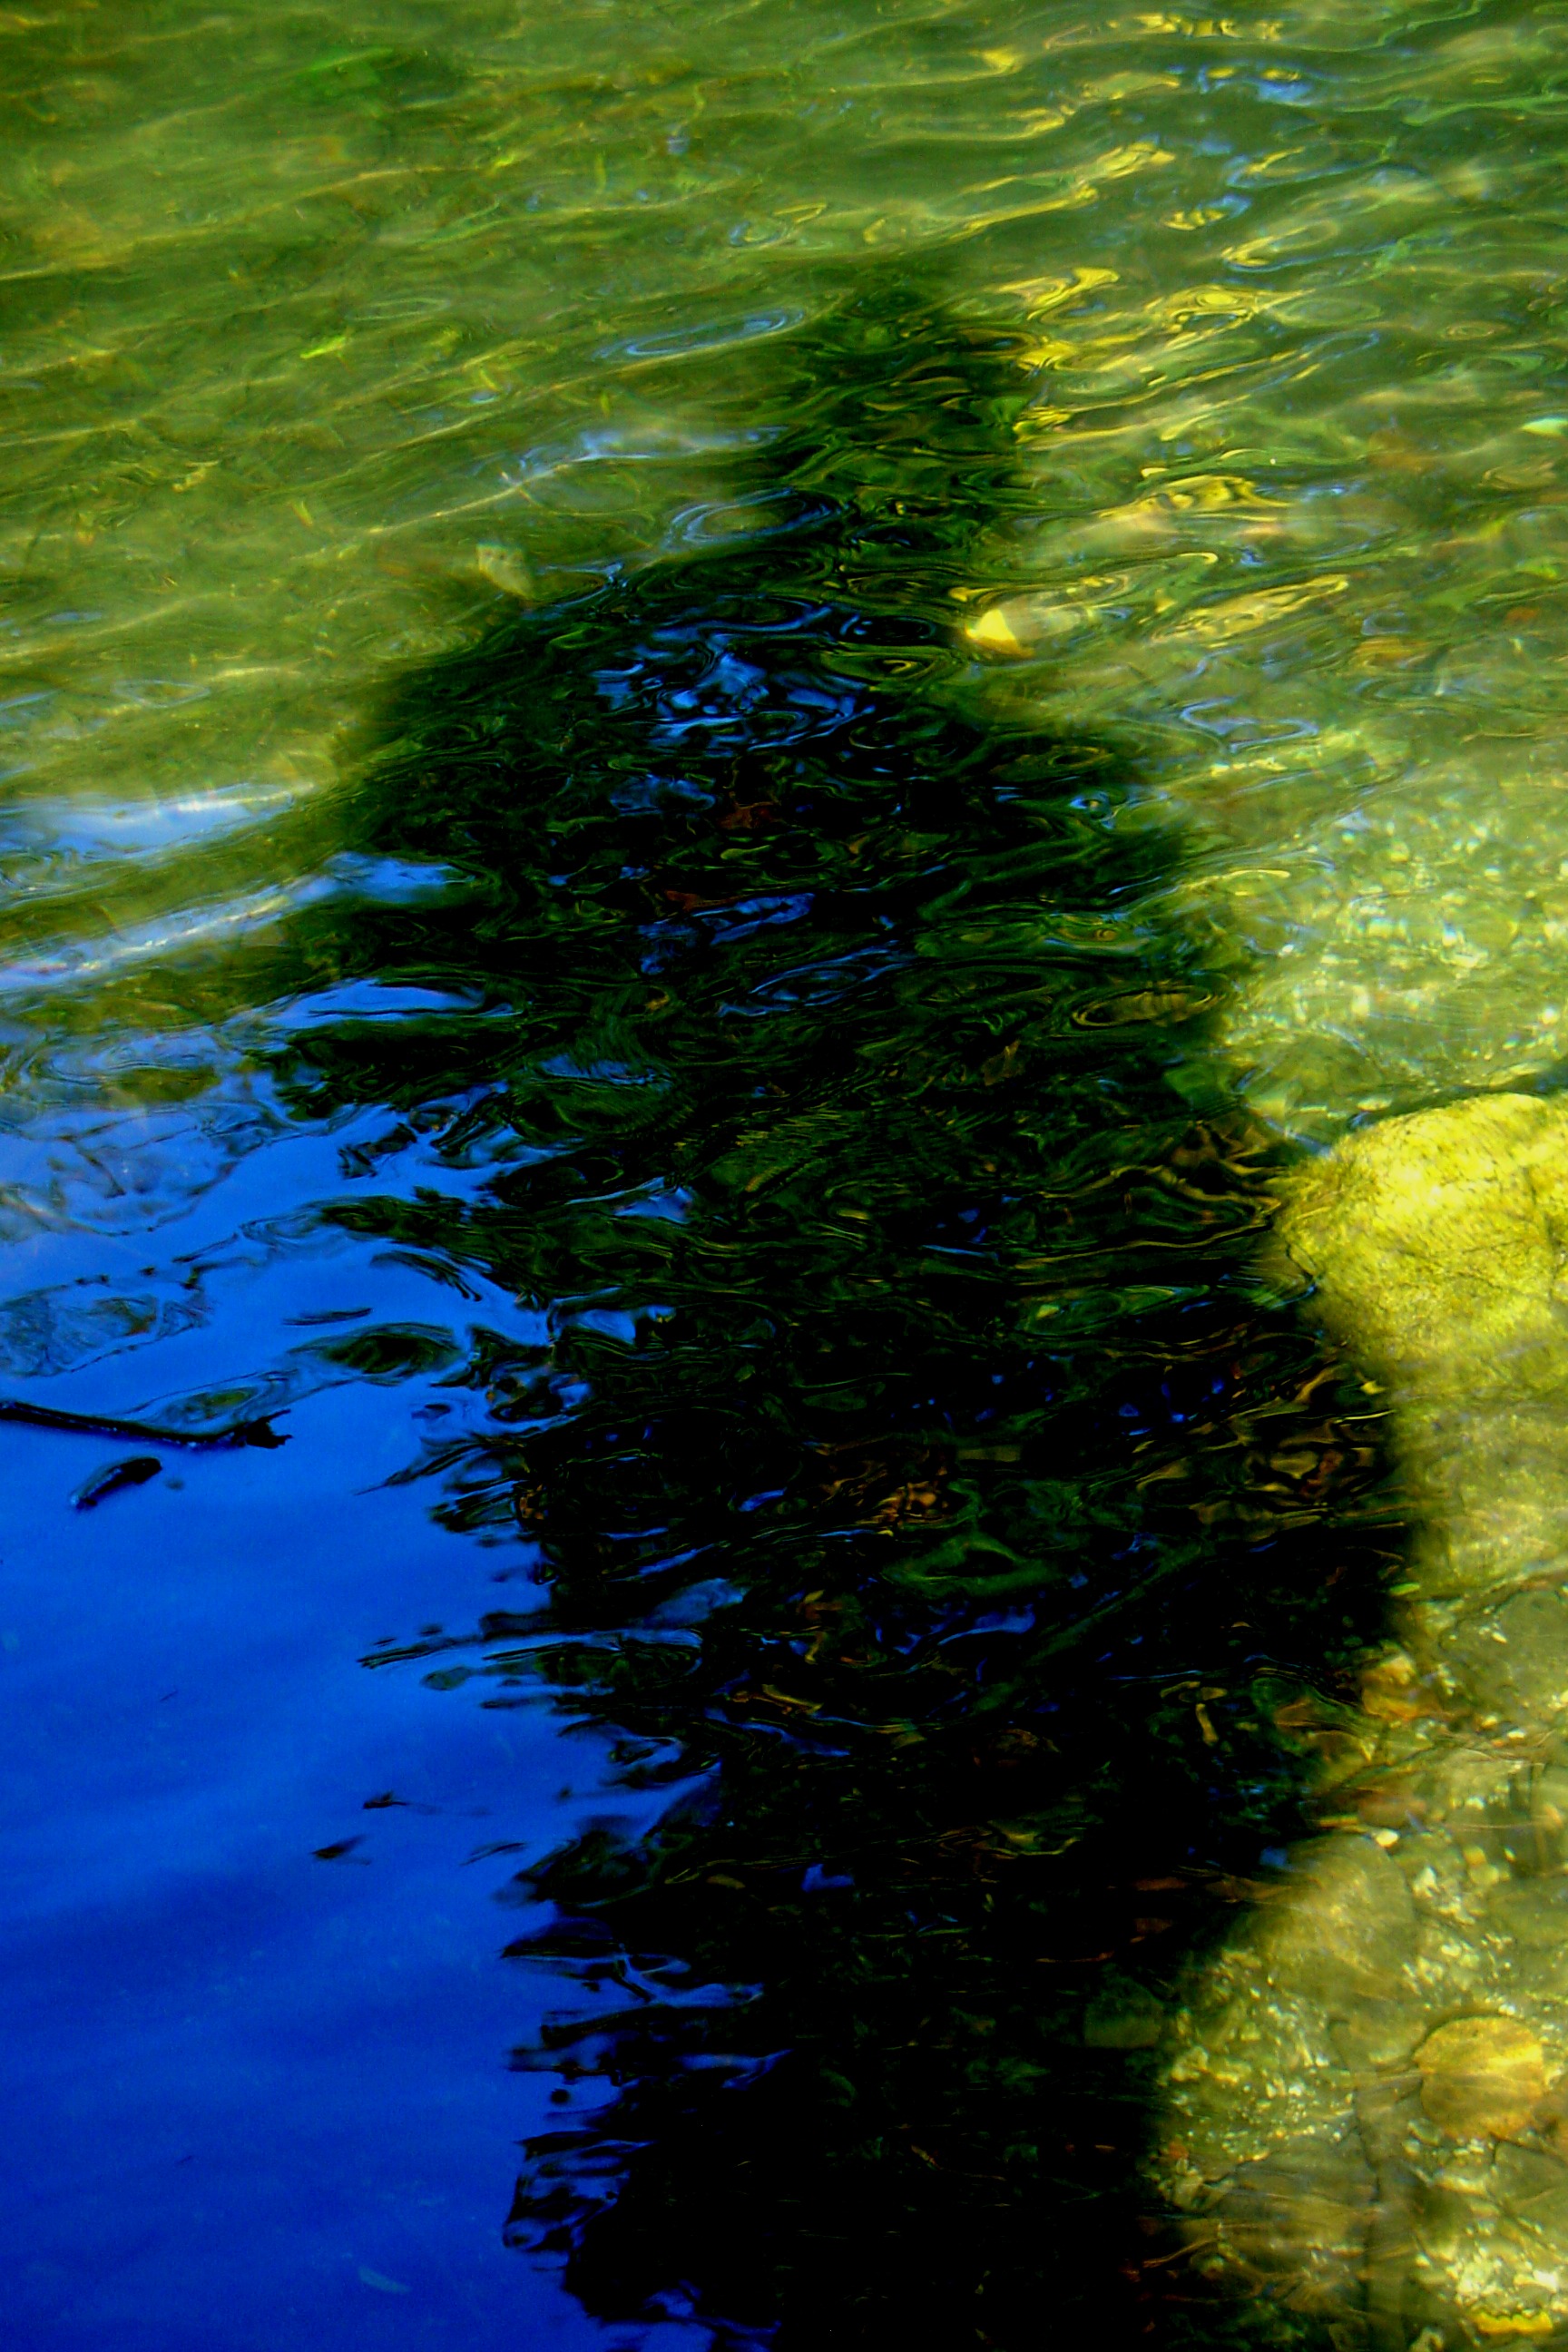
sea, tree, water, nature, grass, rock, sunlight, leaf, wave, flower, lake, river, pond, stream, green, reflection, autumn, shadow, body of water, algae, water water